Khanegah tomb

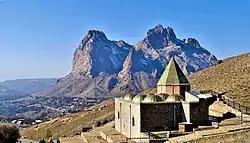

Khanegah on the Alinja River – is a tomb dated to between the 13th and 15th centuries and is located in the Khanegah village of Julfa District, Azerbaijan. The tomb is on the Alinja River.